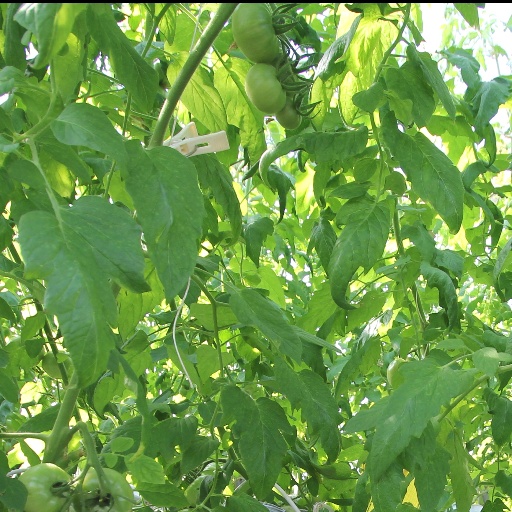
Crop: tomato